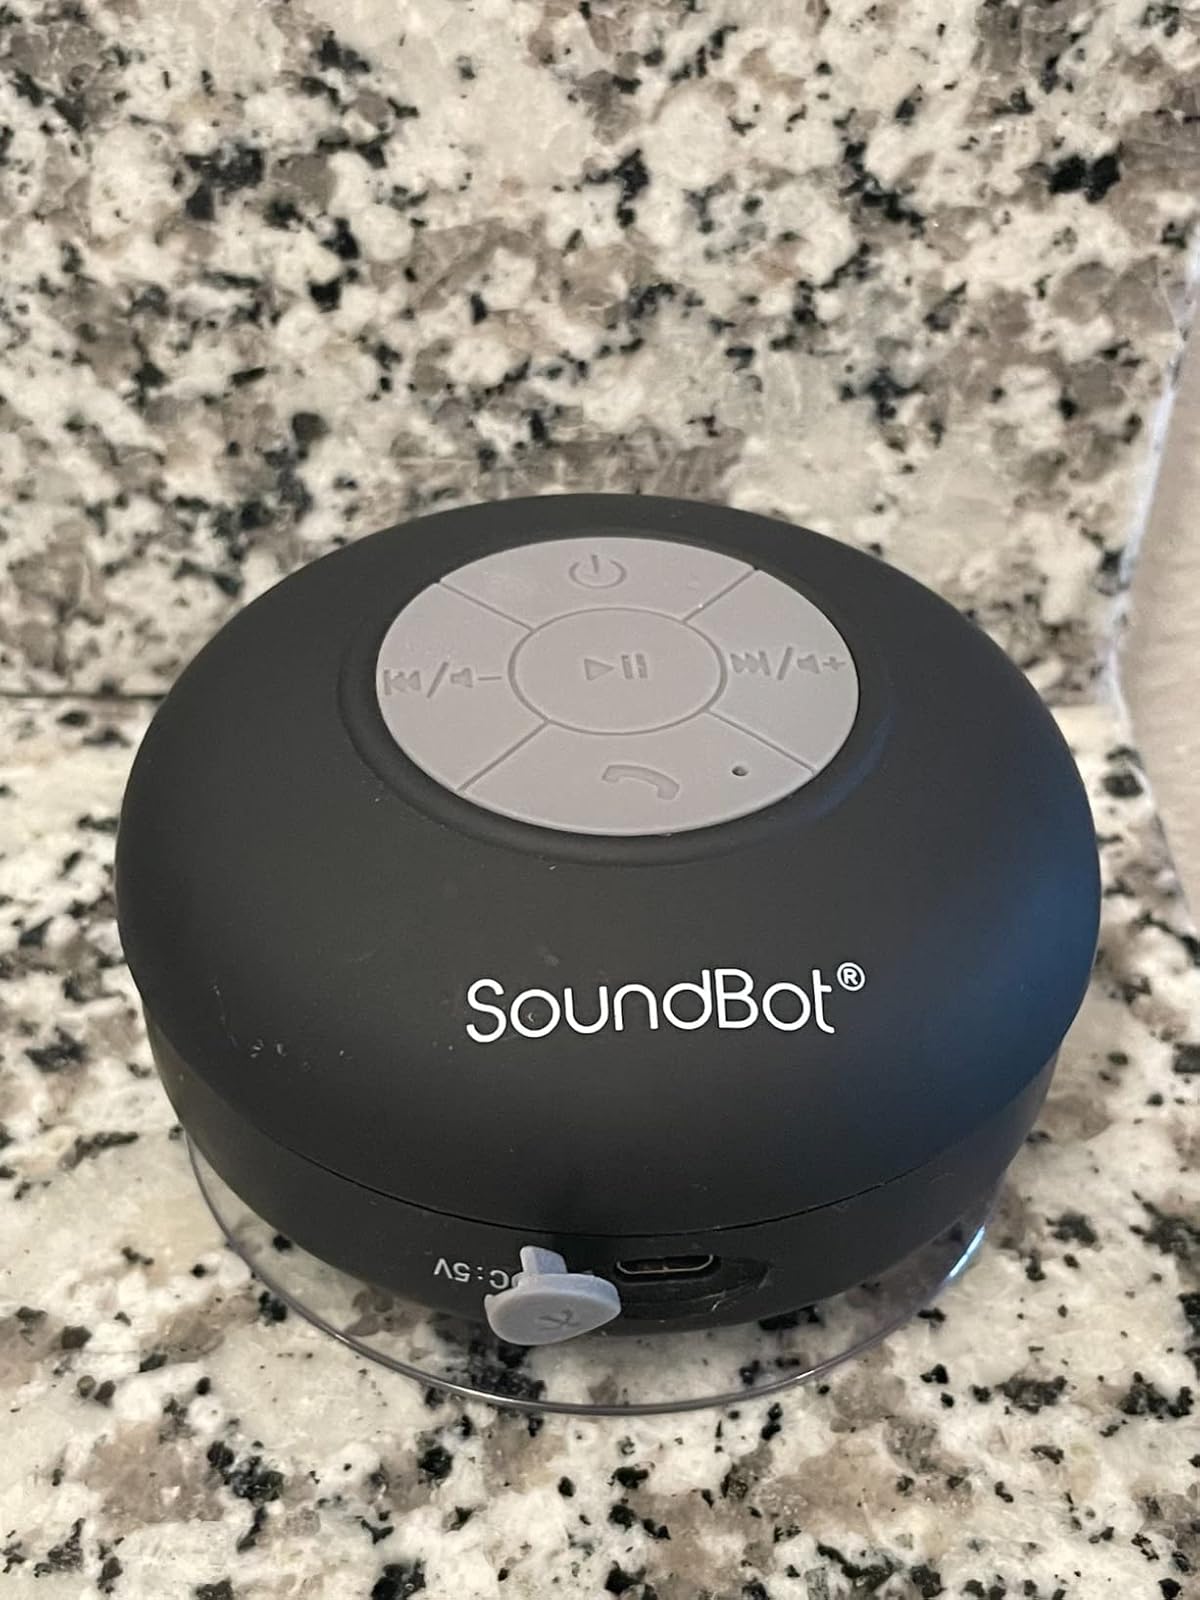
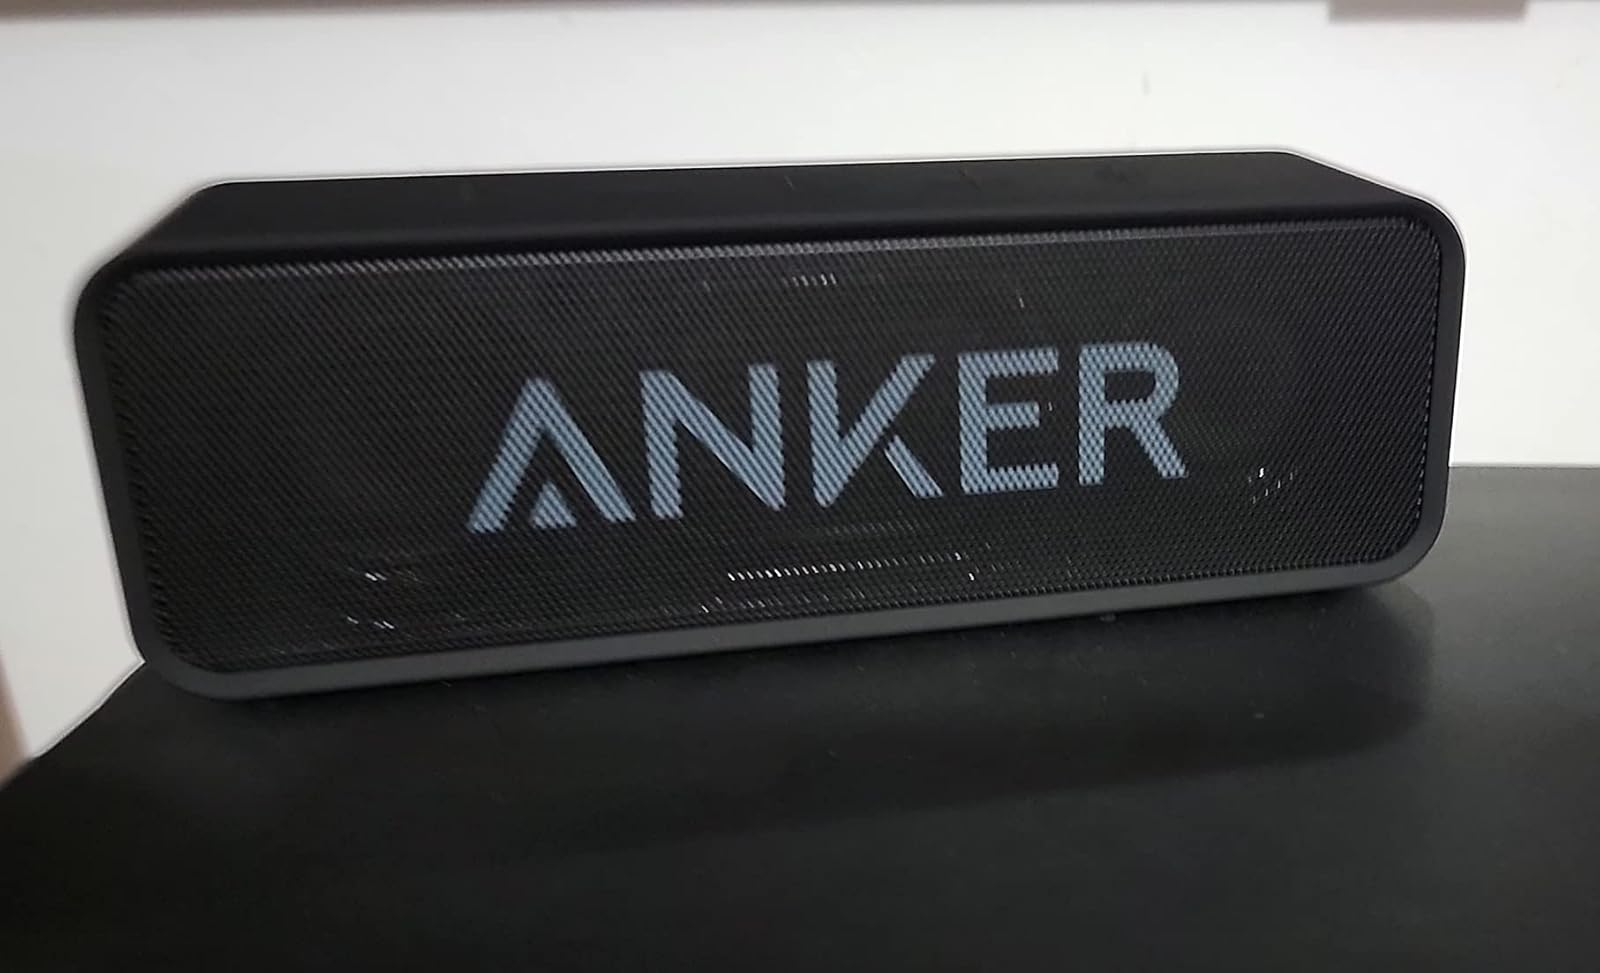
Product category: speaker
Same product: no